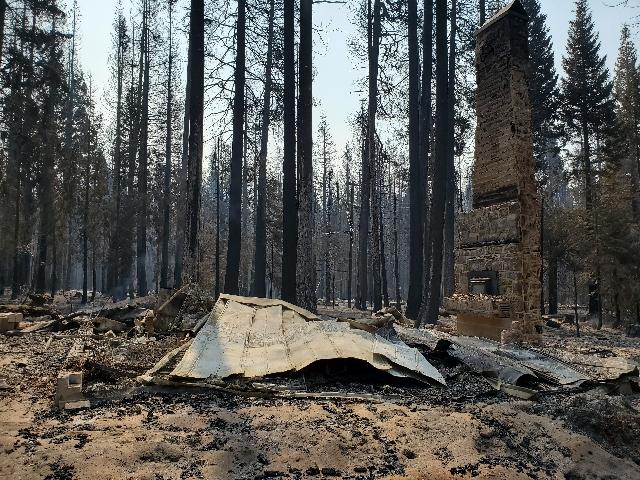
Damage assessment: destroyed